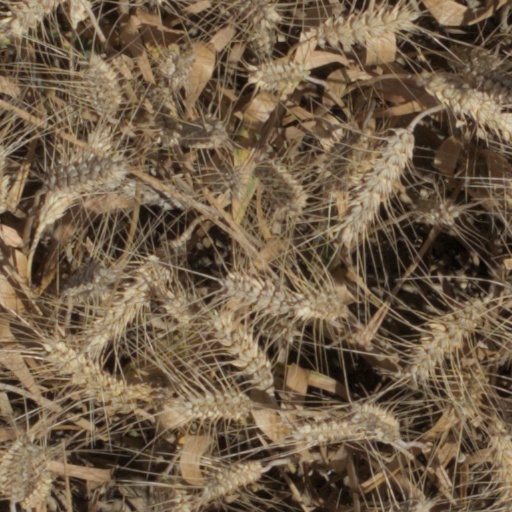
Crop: wheat